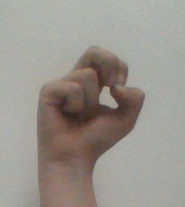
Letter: gaaf